1st Glamorganshire Artillery Volunteers

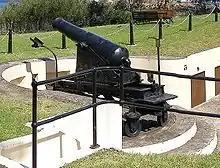
80-pounder rifled muzzle-loading cannon on traversing carriage (Smiths Hill Fort).

The 1st Glamorgan AVC at Swansea was raised by Captain George Grant Francis. The unit's initial training was given by the permanent staff of the Swansea-based Royal Glamorgan Artillery Militia (RGAM). In 1860 a pair of 18-pounder muzzle-loading cannon arrived in Swansea for the Volunteers who installed them on the Swansea Embankment. The RGAM, which had no guns of its own, were able to use them for their 1860 annual training. A proposal to mount a heavy battery for the RGAM on the salient angle of Swansea Pier was abandoned when it was found that the structure would not support its weight. In June 1861 five 68-pounder muzzle-loaders were installed in a two-tier battery at Lighthouse Island off Mumbles Point. A sergeant and five gunners of the Coast Brigade of the Royal Artillery were responsible for maintaining the battery, but its manning was the responsibility of the RGAM and the Volunteers. In the late 1870s at least two of the 68-pdrs were replaced by 80-pdr rifled muzzle-loaders on traversing slide carriages, but financial stringency prevented any further modernisation and the battery's armament remained unchanged to the end of the 19th Century.